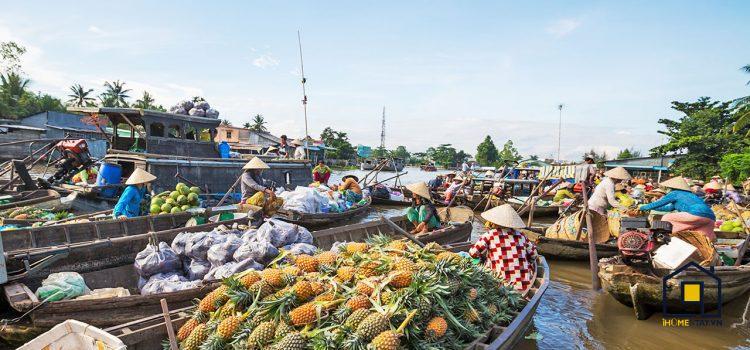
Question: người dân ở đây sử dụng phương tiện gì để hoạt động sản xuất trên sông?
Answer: họ sử dụng thuyền và ghe